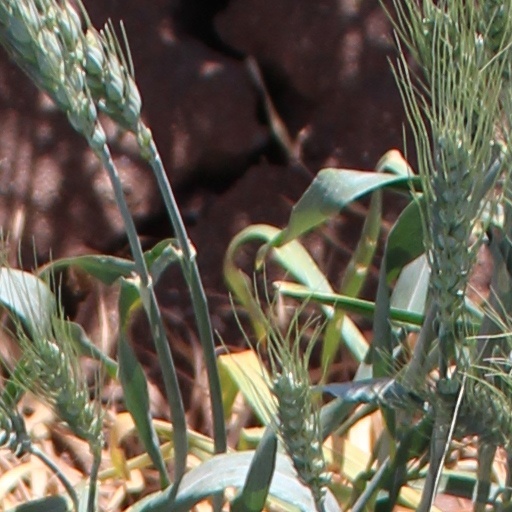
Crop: wheat